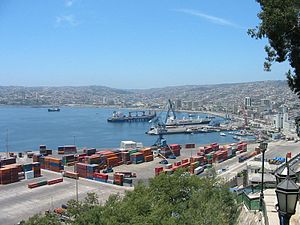
Valparaíso
Udsigt over havnen i Valparaíso
Valparaíso er en by og kommune i Chile. Byen er samtidig hovedstad i regionen af samme navn. Valparaíso er Chiles største havneby og base for landets flåde og kongressen. Byen er placeret i det centrale Chile 120 km nordvest for hovedstaden Santiago. Valparaíso er en vigtig uddannelsesby med sine ni universiteter. Samtidig er byen center for industri, turisme og transport.